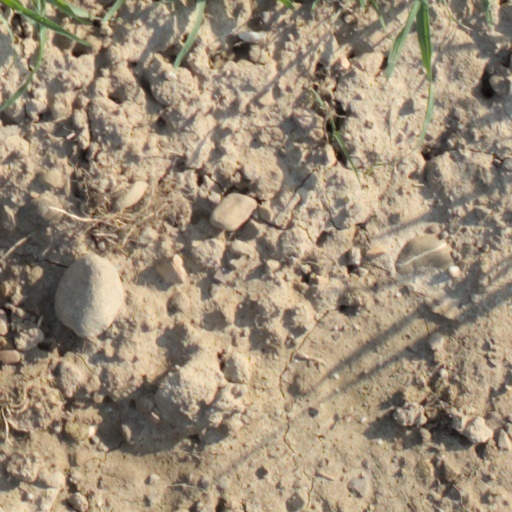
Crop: wheat